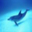
Label: dolphin